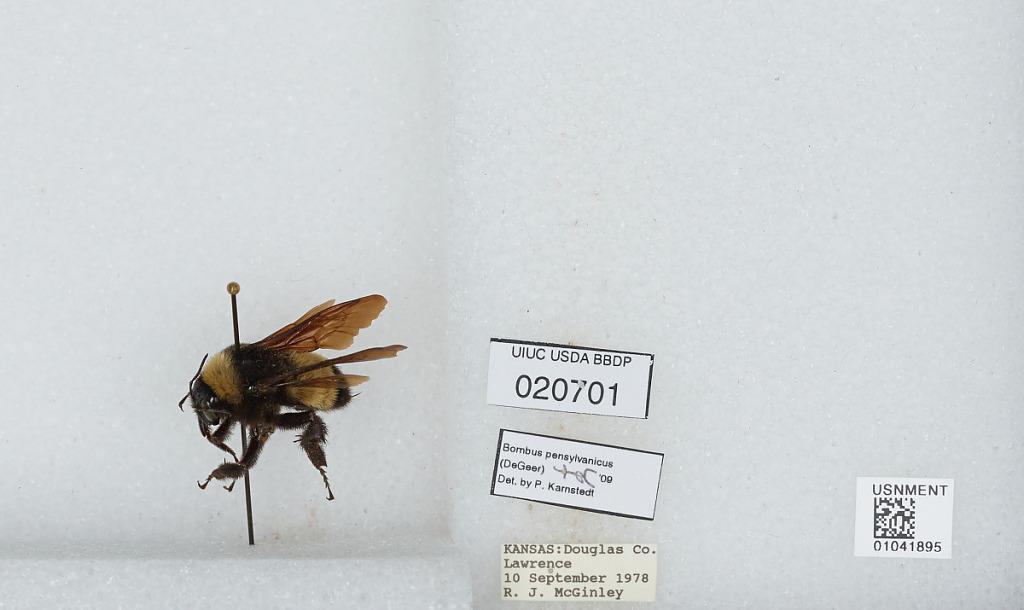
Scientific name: Bombus sp.
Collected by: R. McGinley
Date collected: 1978-9-10
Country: United States
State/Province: Kansas
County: Douglas
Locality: Lawrence
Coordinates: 38.9717, -95.2353
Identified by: Karnstedt, P.